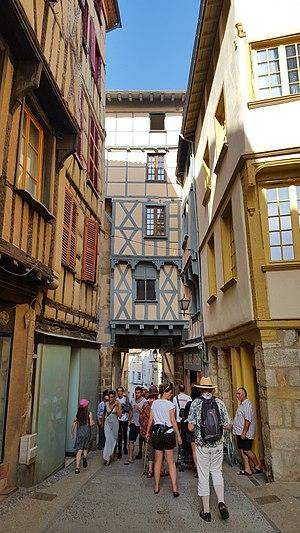
Maisons médiévales à Thiers
Une maison à colombages ou maison à pans de bois, ou encore maison en corondages, est une maison constituée de deux éléments principaux :
Thiers est une commune française, située dans le département du Puy-de-Dôme en région Auvergne-Rhône-Alpes adhérente du parc naturel régional Livradois-Forez. Elle est l'une des quatre sous-préfectures du département avec Ambert, Issoire et Riom. Les habitants sont appelés les Thiernois, voire également les bitords.
La pedde du Coin des Hasards est à Thiers, en Auvergne un passage couvert d'époque médiévale reliant deux immeubles au-dessus d'une ruelle.